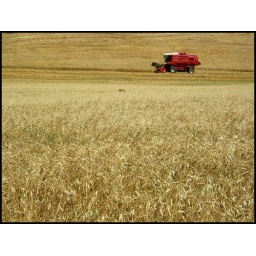
Red ship in yellow sea ;-D